Estonia

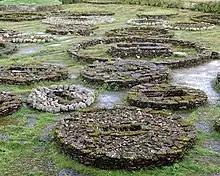
Bronze age stone-cist graves at Jõelähtme

Human settlement in Estonia became possible 13,000–11,000 years ago, when the glaciers of the last ice age melted. The Pulli settlement, dated around 9000 BC, is the oldest known settlement in Estonia. The earliest human habitation during the Mesolithic period is connected to the Kunda culture. Around 5300 BC, Neolithic ceramics of the Narva culture appear. Next, the Comb Ceramic culture around 3900 BC brought early agriculture and sophisticated religious art. Starting from around 2800 BC, the Corded Ware culture, which included primitive farming and animal husbandry, appeared. Archaeological estimates place the population within Estonian territory at inhabitants in 2000 BC.